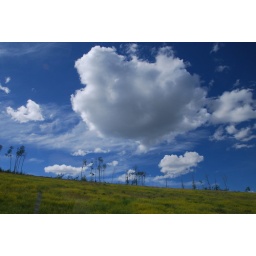
blue sky near dawson creek,alaska highway